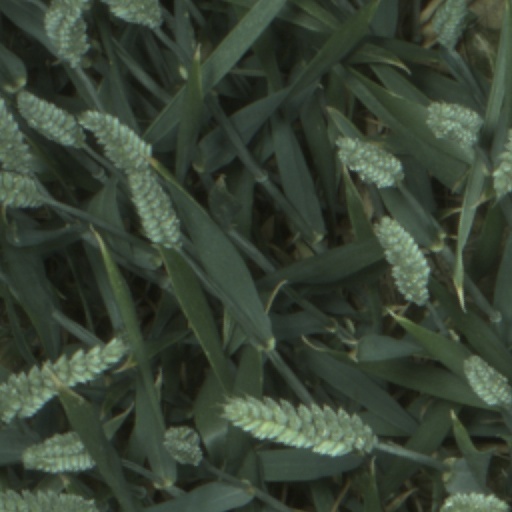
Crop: wheat